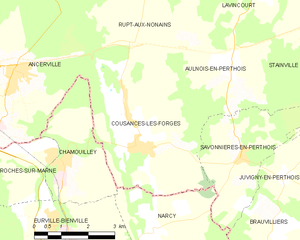
Cousances-les-Forges est une commune française située dans le département de la Meuse, en région Grand Est.